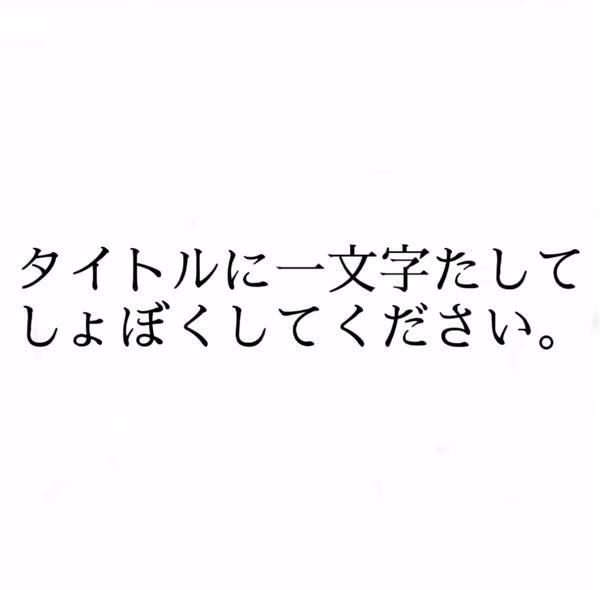
回答: 痛風の谷のナウシカ